Andreas Gryphius Theatre in Głogów

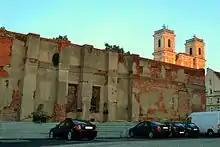
The western façade of the theater in disrepair, 2012

The theater in Głogów functioned continuously almost until the end of World War II, with the last performance taking place in December 1944. A few weeks later, as a result of the Soviet offensive on Głogów, the building, together with the entire town, was destroyed.